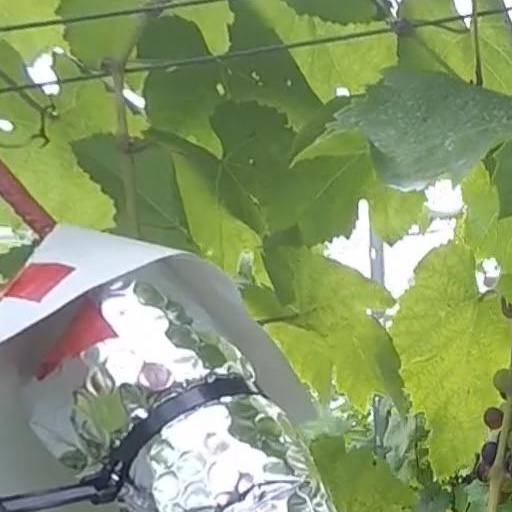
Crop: grape